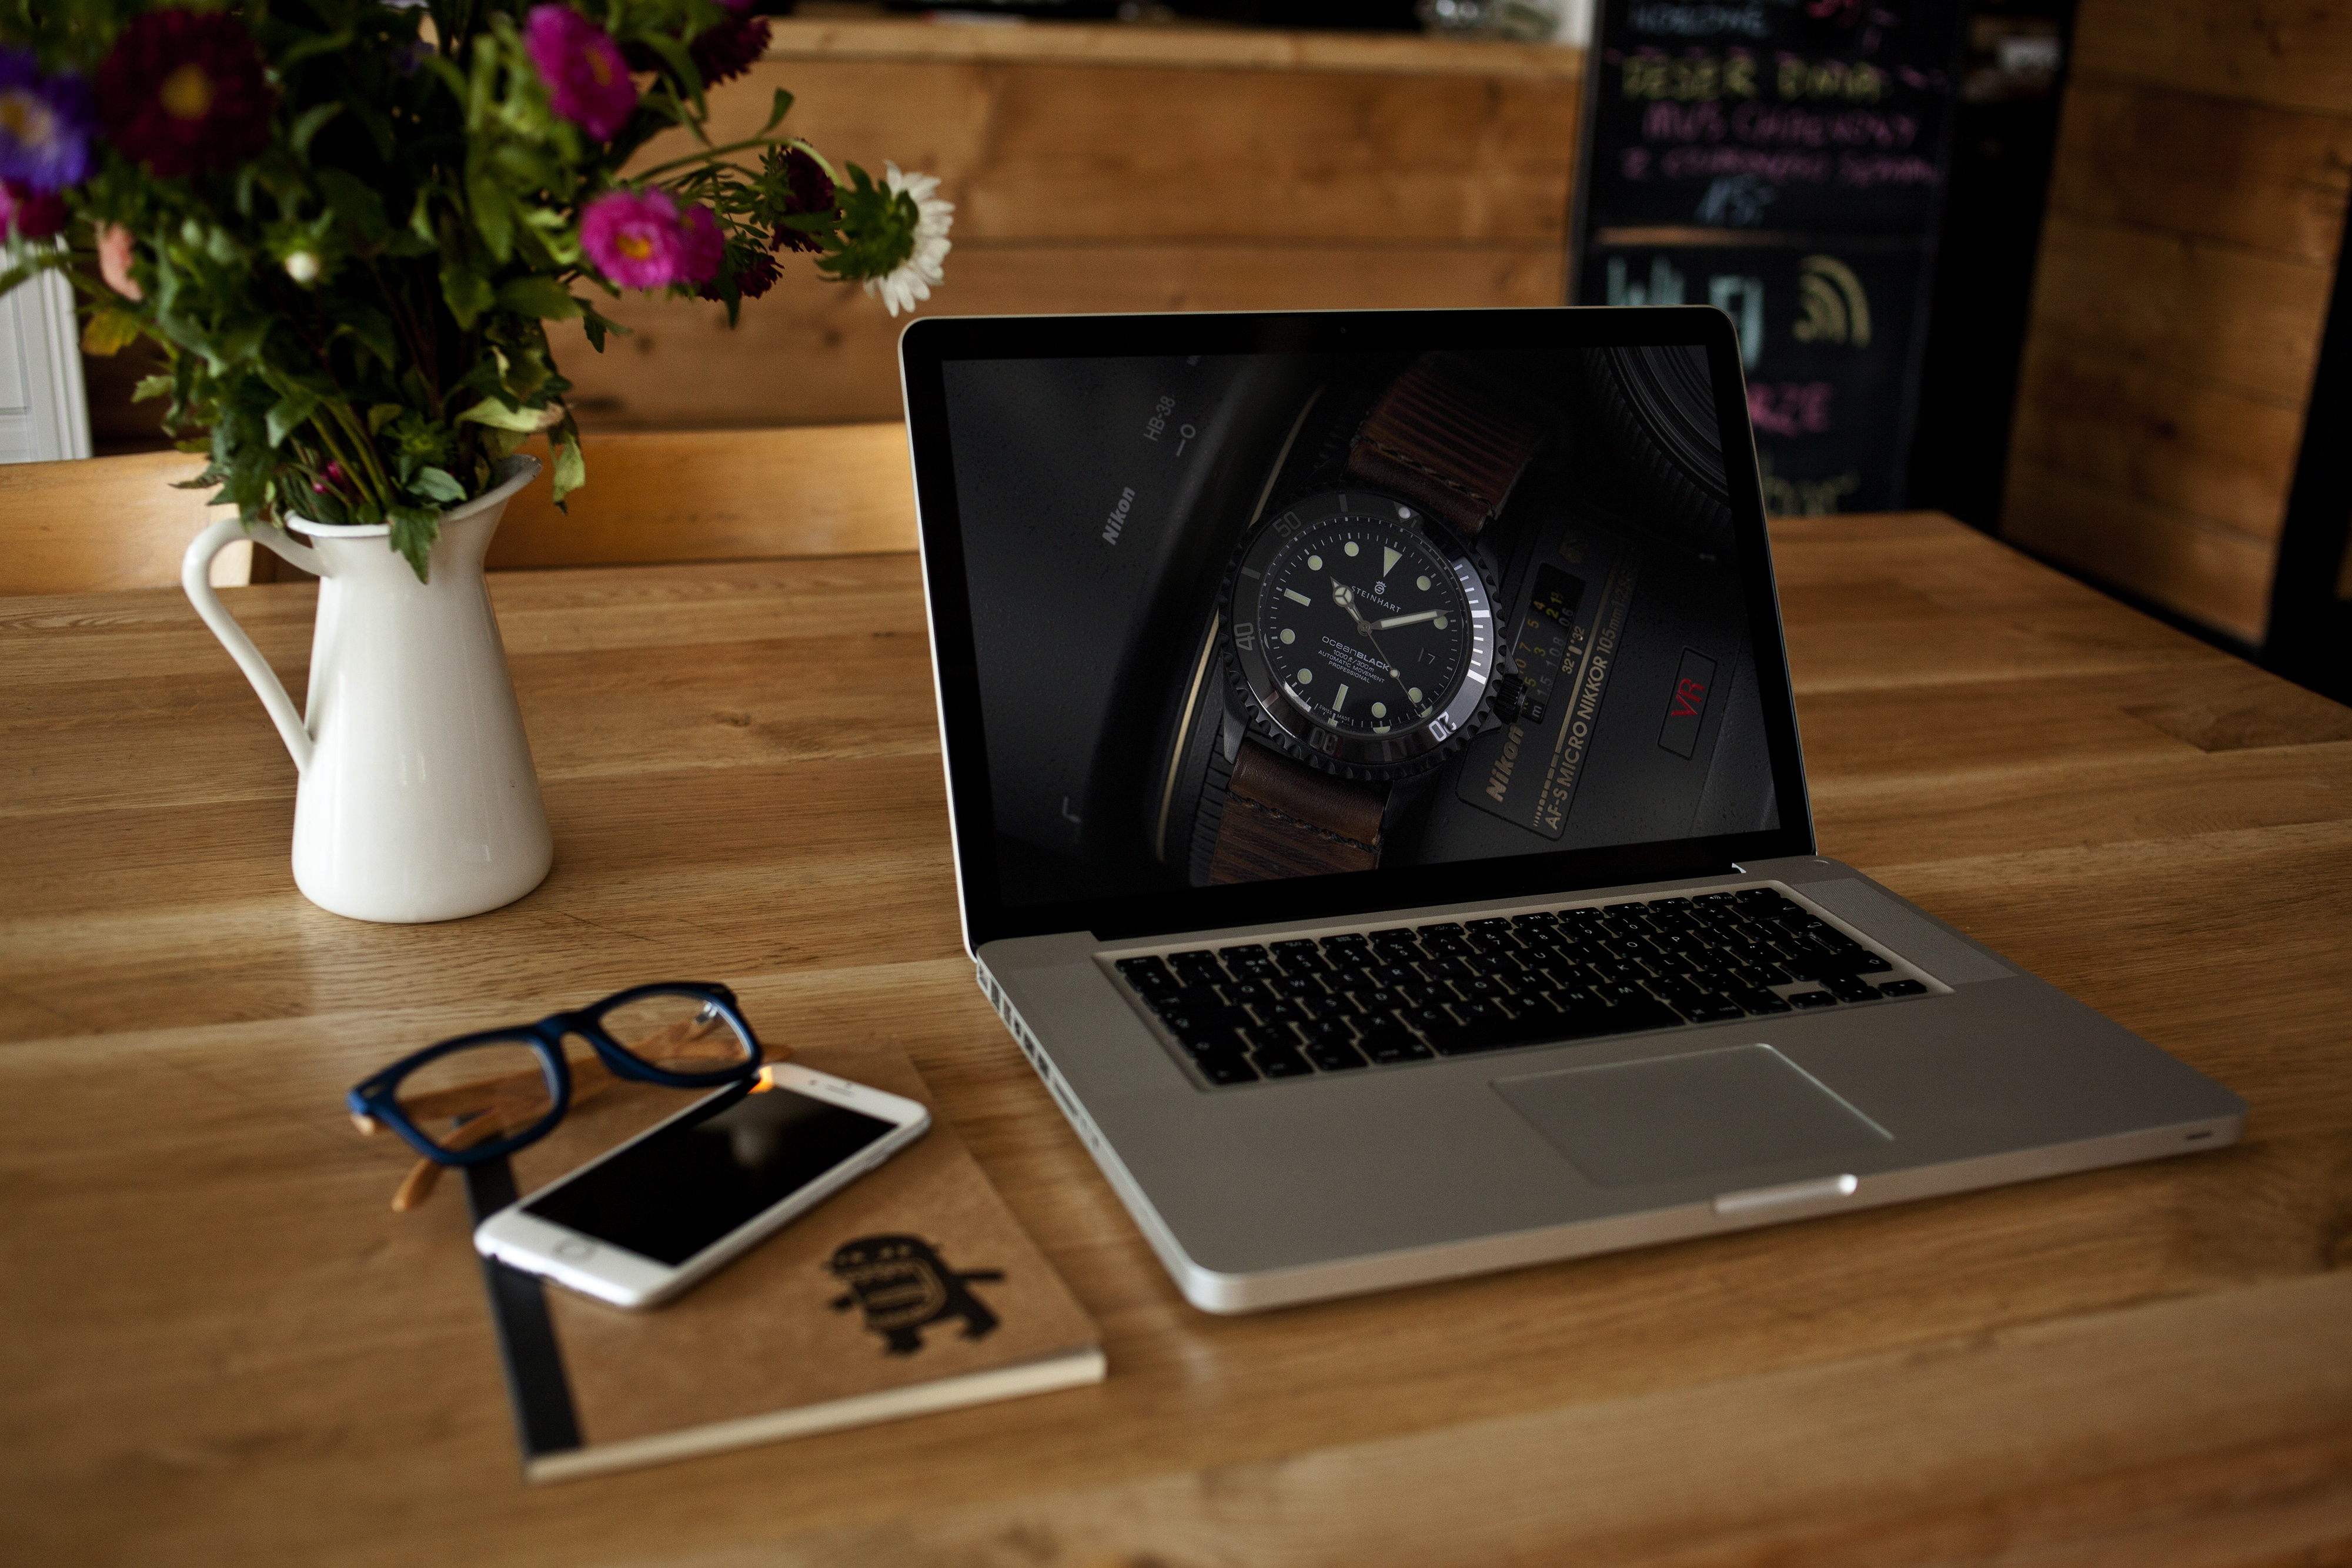
horology, timepiece, wrist worn, timer, watches, divers watches, laptop, electronic device, technology, personal computer, computer hardware, product design, desktop computer